Sister Nivedita

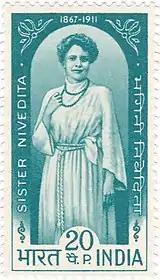
Sister Nivedita on a 1968 stamp of India

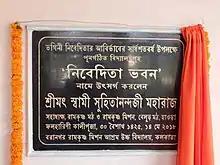
Name plaque of Nivedita Bhawan at Baranagore Ramakrishna Mission Ashrama High School

Sister Nivedita remains one of the most influential female figures of India. Her book "Kali, the Mother" influenced Abanindranath Tagore who painted Bharat Mata. In 2010, the office of the board of West Bengal Board of Secondary Education in Salt Lake City, Kolkata was named after Sister Nivedita. The Sister Nivedita Academy, an institution dedicated to her memory has been established in Chennai, Tamil Nadu. Several schools and colleges have been named after her. In 1968, the Indian Government issued a postal stamp in her memory. The Nivedita bridge near Dakshineswar, Kolkata is named in her honour. In 2015, a new Government Degree College at Hastings House, Alipur, Kolkata was named after Sister Nivedita. In 2018, the higher secondary section school building of Baranagore Ramakrishna Mission Ashrama High School at Kolkata was named after Sister Nivedita as "Nivedita Bhawan".